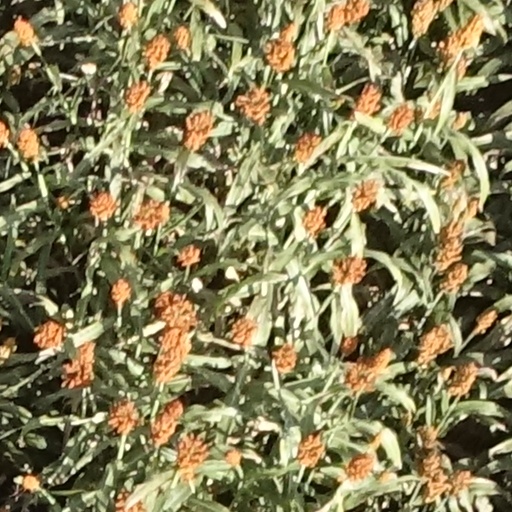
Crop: sorghum